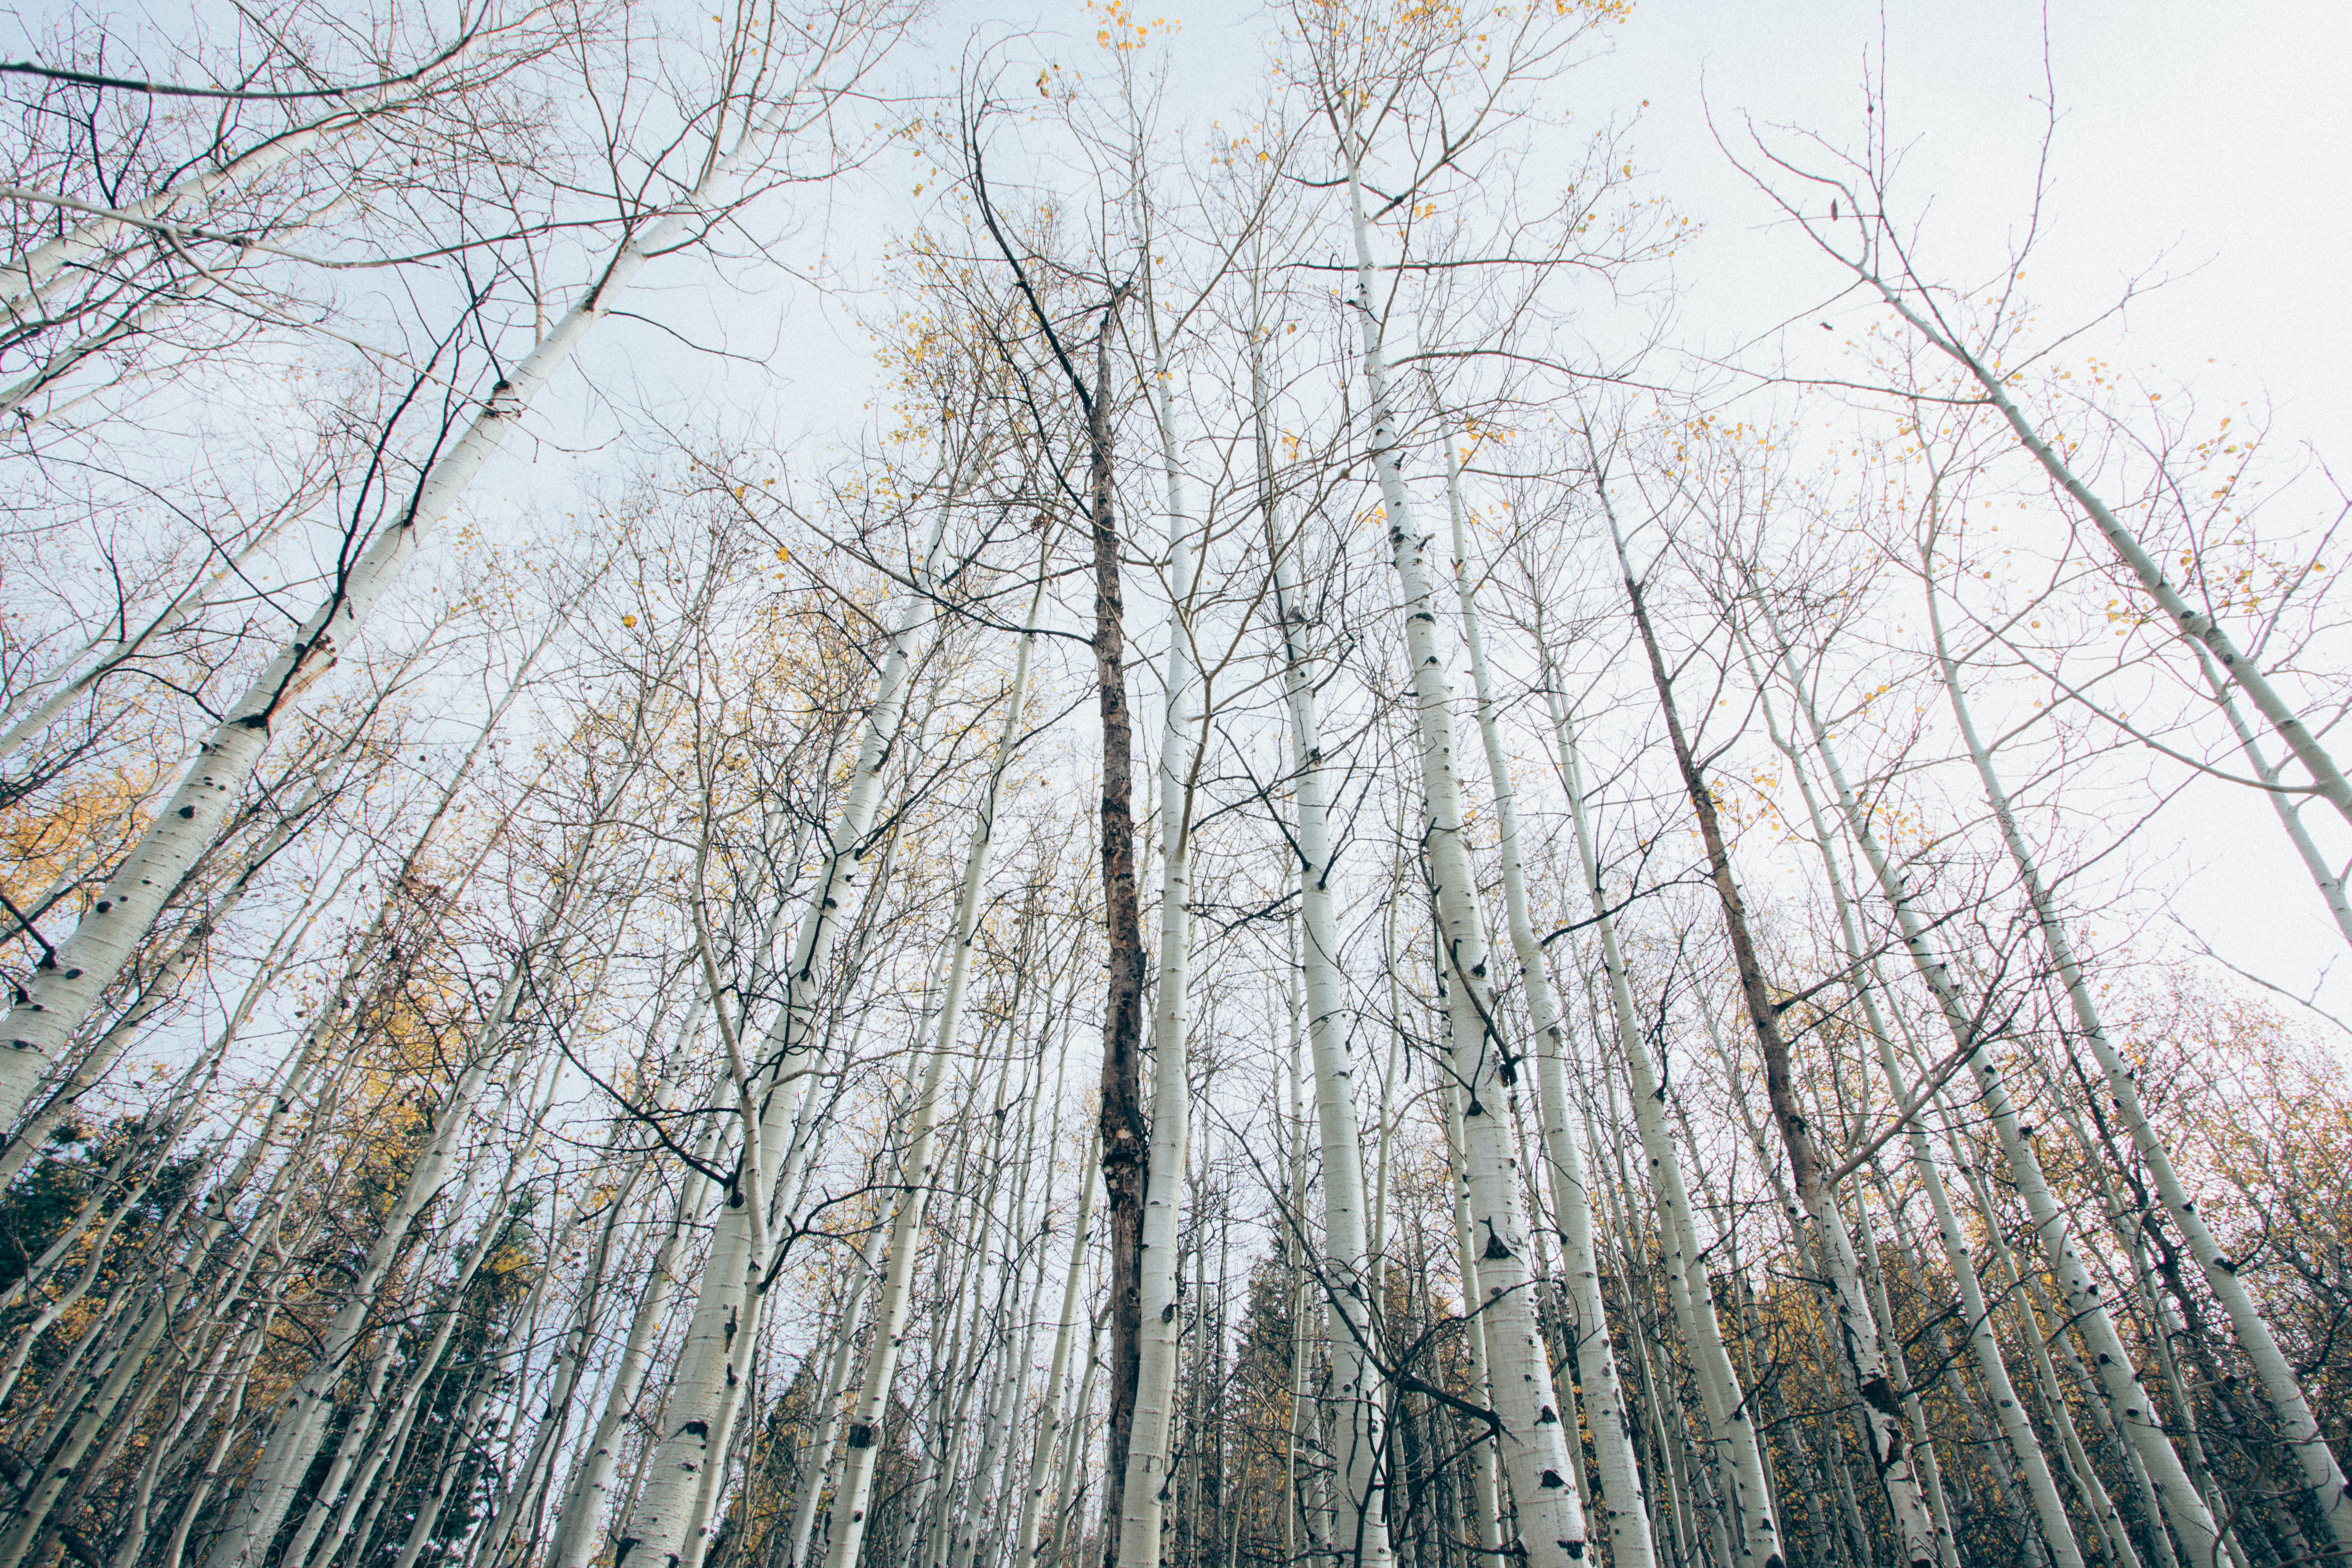
tree, nature, forest, branch, snow, winter, plant, leaf, perspective, frost, ice, birch, weather, season, trees, habitat, freezing, low angle shot, atmospheric phenomenon, woody plant